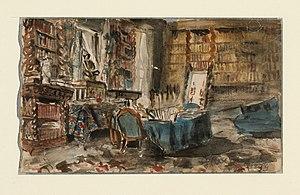
Cabinet de Flaubert à Croisset, par Georges-Antoine Rochegrosse [1], [2].
Salammbô est un roman historique de Gustave Flaubert, paru le 24 novembre 1862 chez Michel Lévy frères.